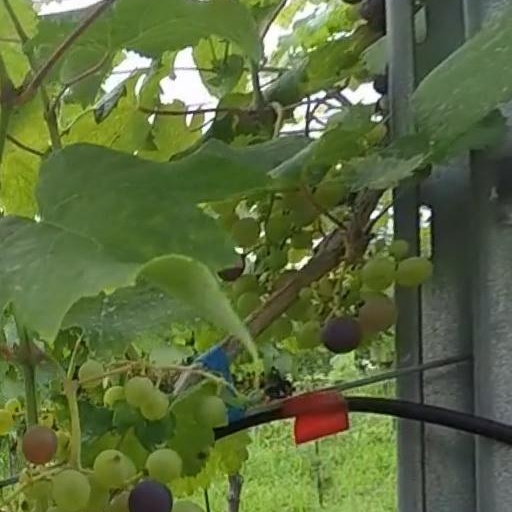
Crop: grape